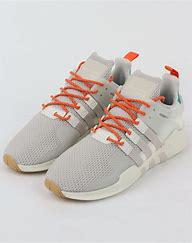
Brand: Adidas
Model: EQT Support Adv